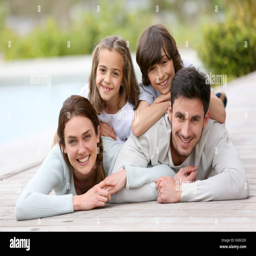
happy family of laying by the pool